Claribel Nye

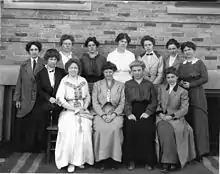
Faculty of the department of home economics in 1914. Seated, from left, are Helen Binkerd Young, Annette J. Warner, Flora Rose, Martha Van Rensselaer and Blanche Evans Hazard (Mrs. Sprague). Standing, from left, are Claribel Nye, Helen Knowlton, Anna Hunn, Grace Fordyce (Mrs. Fox), Ethel L. Phelps, Clara Browning and Bertha Titsworth.

Nye joined the faculty of the Cornell home economics extension program immediately after graduation. As a state leader of the extension service, she traveled across New York State, giving classes and lectures, training local demonstrators, and studying local issues, especially those affecting farmwomen.